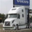
Label: truck